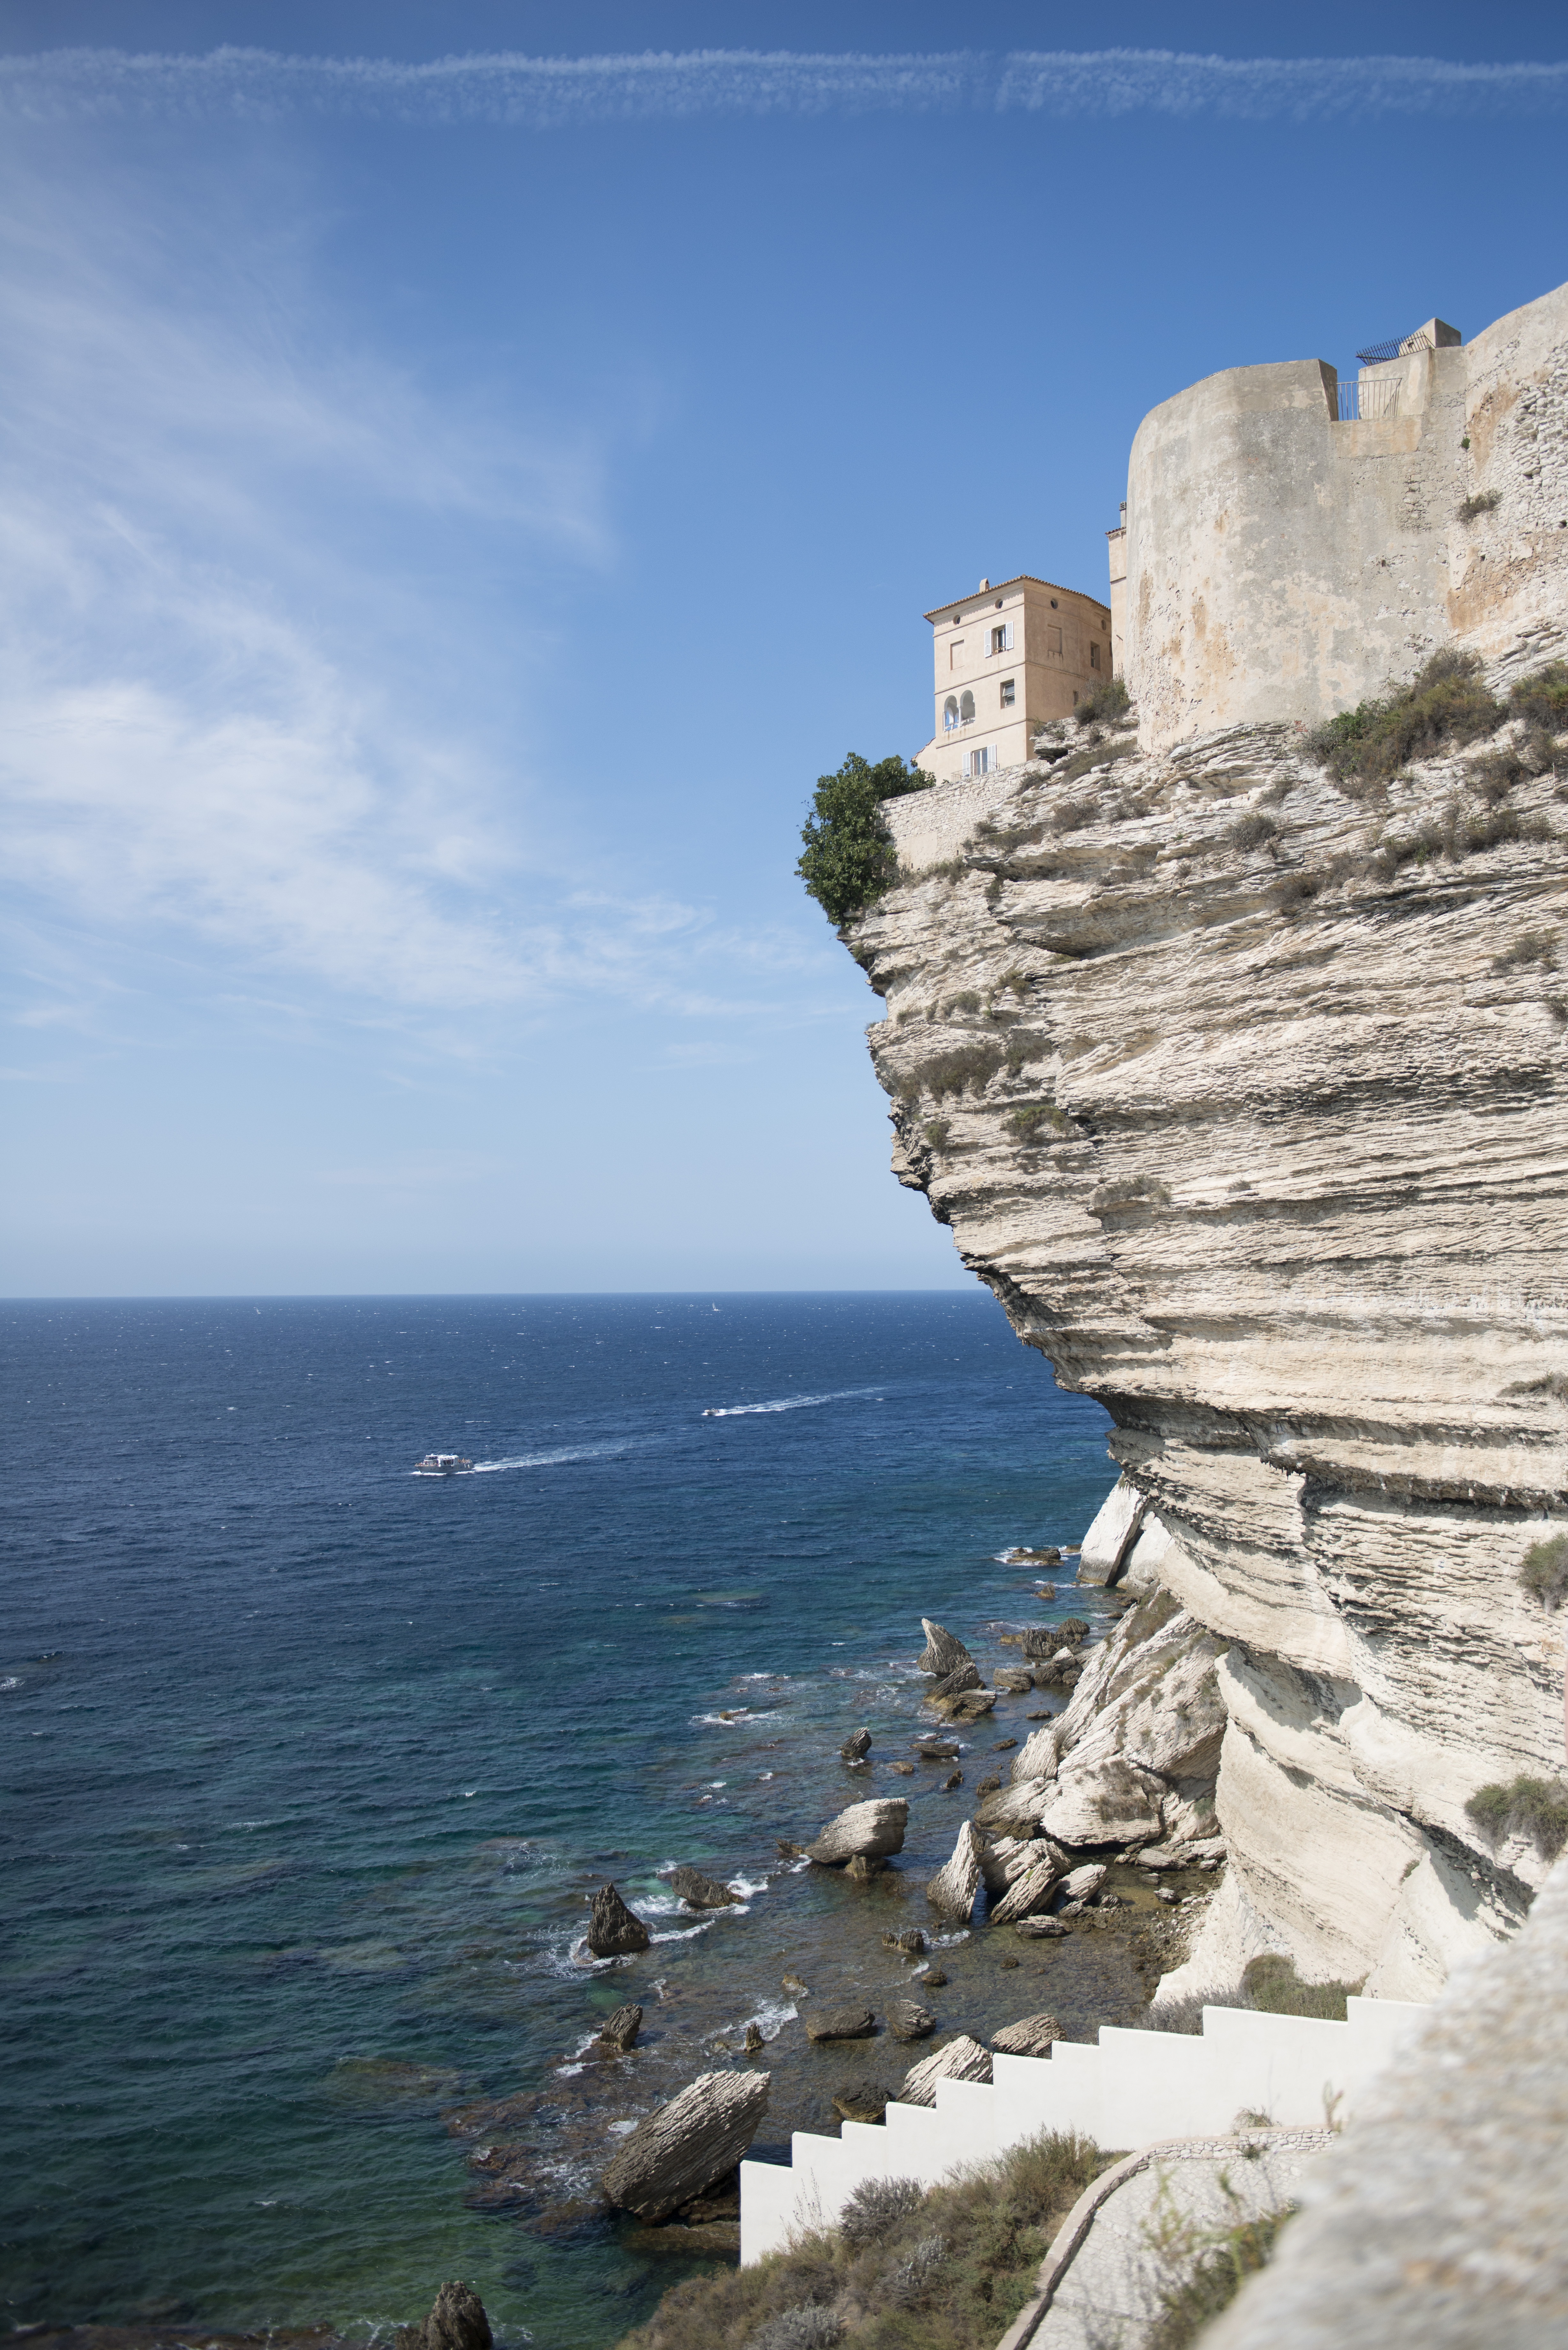
beach, sea, coast, rock, ocean, shore, wave, vacation, cliff, cove, vehicle, tower, bay, stack, terrain, cliffs, cape, corsican, island of beauty, landform, bonifacio, geographical feature, south corsica